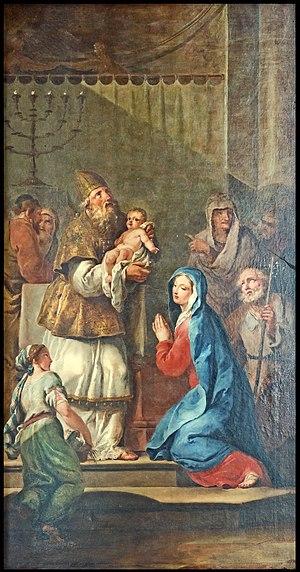
Pietro Antonio Novelli dit Novelli III est un dessinateur, illustrateur, écrivain, poète, graveur et peintre italien du XVIIIᵉ siècle.
L'église San Geremia est une église catholique de Venise, en Italie. L'édifice est connu comme le siège du culte de sainte Lucie de Syracuse car ses reliques y sont conservées et font l'objet d'un culte.